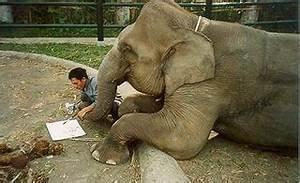
elephant